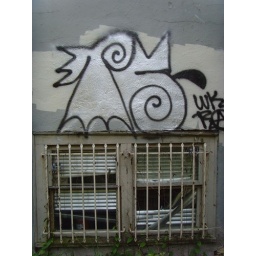
Simple design, but looks great over the window bars. 14th and Union, behind the old Perkatory Cafe building (defunct).